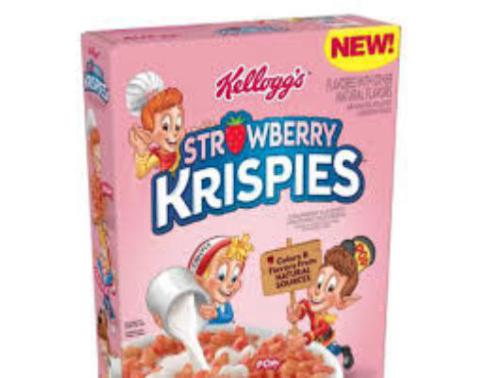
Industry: Food